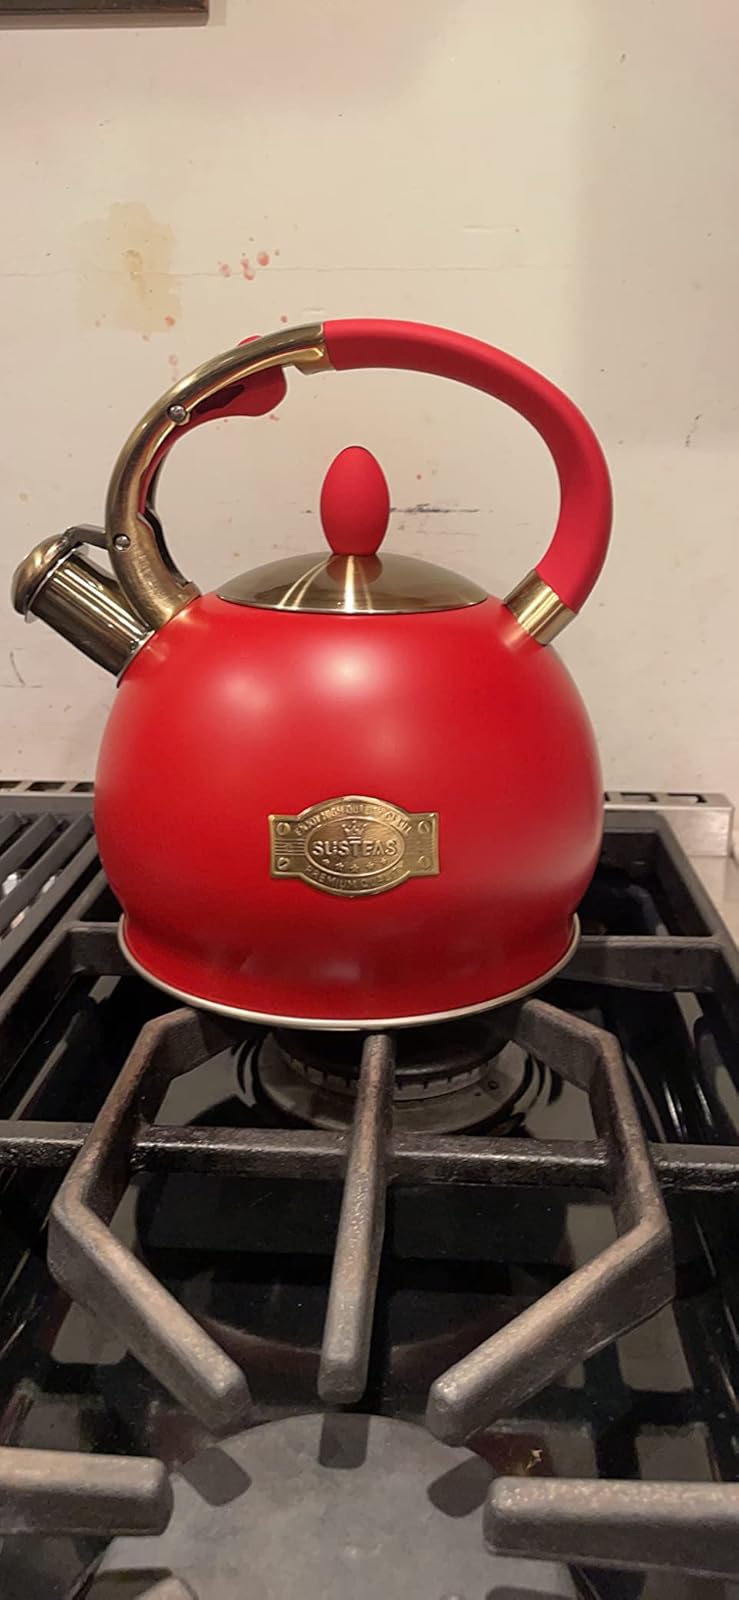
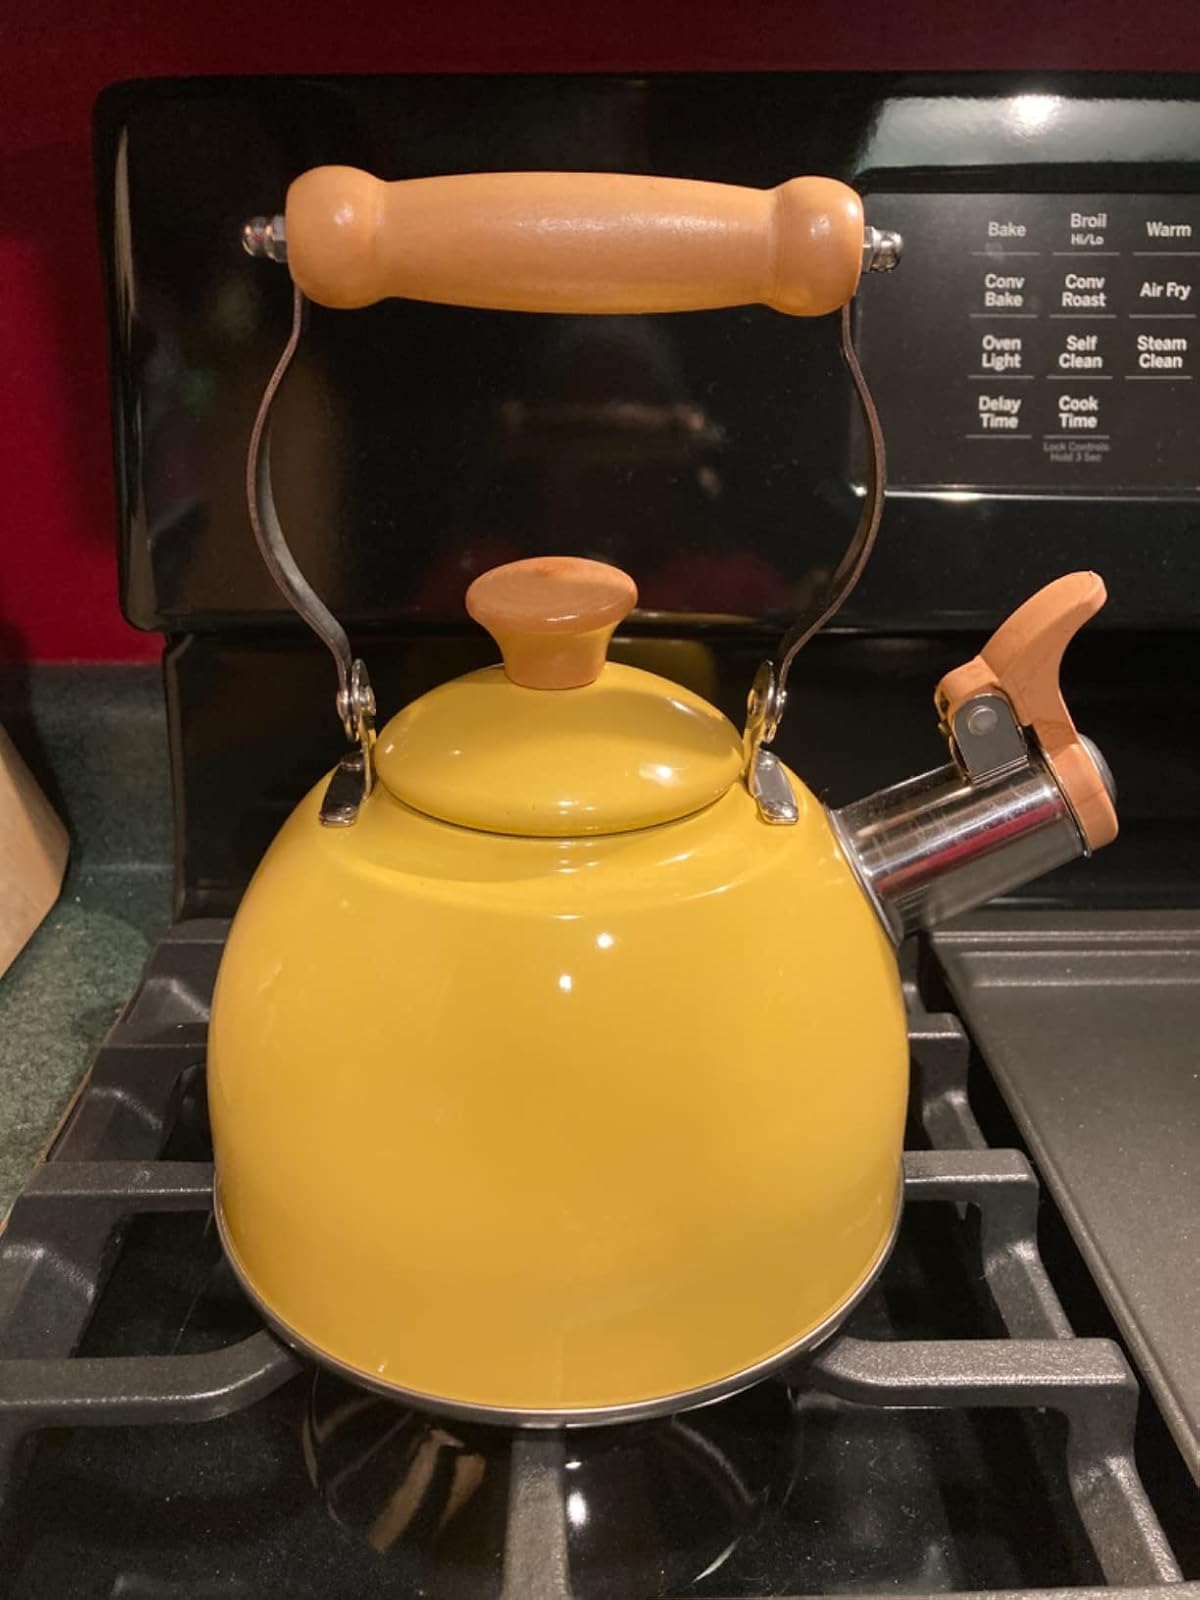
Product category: items_kettle
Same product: no